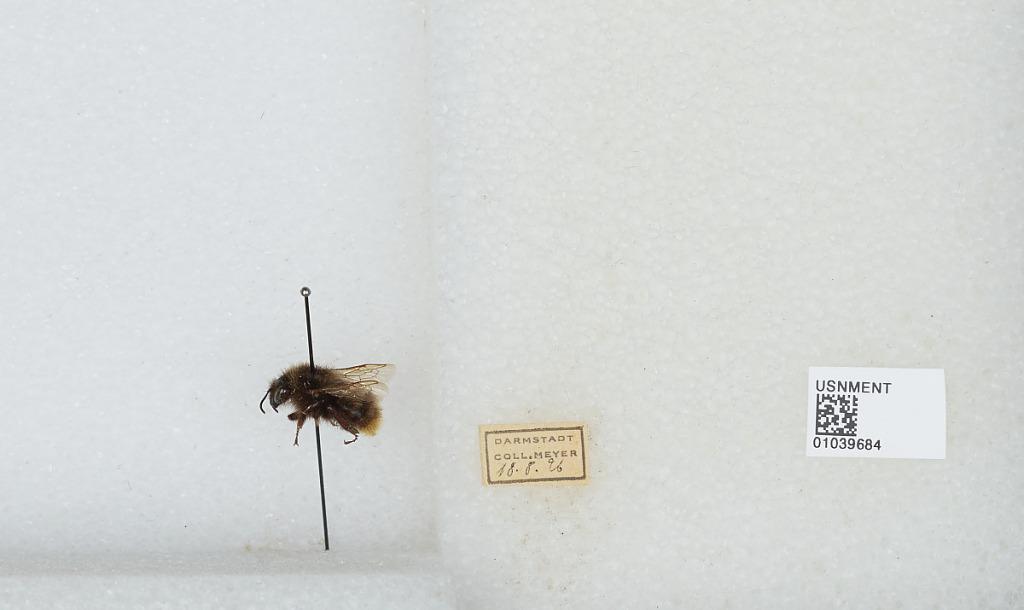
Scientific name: Bombus (Rhodobombus) pomorum (Panzer)
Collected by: Meyer
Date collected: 1926-8-18
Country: Germany
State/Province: Hesse
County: Darmstadt
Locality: Darmstadt
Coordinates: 49.8745, 8.65334